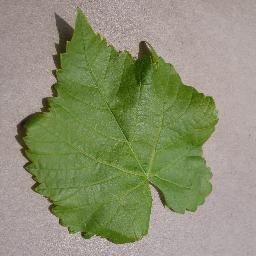
Label: Grape___healthy